Patsy Pulitzer

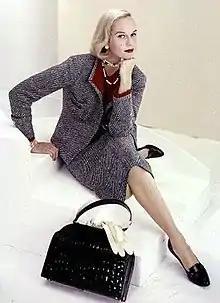
Pulitzer by Frances McLaughlin-Gill, "Vogue", 1957

Gladys "Patsy" Pulitzer Preston (May 31, 1928 – October 28, 2011) was an American fashion model, socialite and philanthropist. The granddaughter of newspaper publisher Joseph Pulitzer, founder of the Pulitzer Prize, she grew up in Palm Beach, Florida. In 1961, she appeared in "Sports Illustrated" as one of the "World's Loveliest Sportswomen", after catching a black marlin, a then world-record catch for a woman. She modeled and appeared in various magazines. In later life, she was active in women's rights causes, particularly Planned Parenthood.